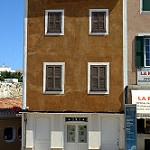
Scene: Outdoor